Kingdom of Cambodia (1953–1970)

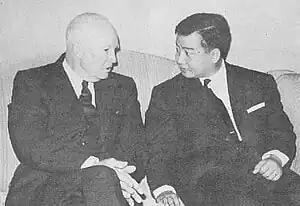
Eisenhower and Sihanouk in 1959

At the Bandung Conference in April 1955, Sihanouk held private meetings with Premier Zhou Enlai of China and Foreign Minister Phạm Văn Đồng of North Vietnam. Both assured him that their countries would respect Cambodia's independence and territorial integrity. His experience with the French, first as a client, then as the self-proclaimed leader of the "royal crusade for independence", apparently led him to conclude that the United States, like France, would eventually be forced to leave Southeast Asia.